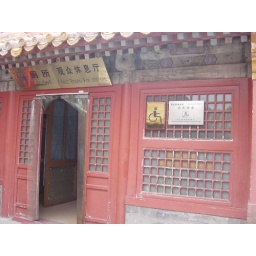
Despite the sign, the girls rated this bathroom (complete with hole in ground) as a 2 star.